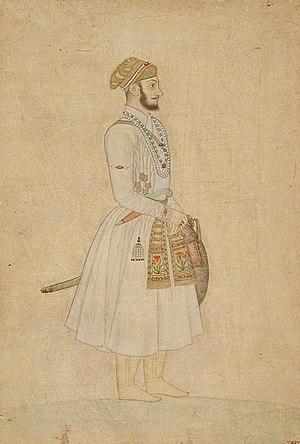
Bahâdur Shâh Iᵉʳ est le premier fils de l'empereur moghol Aurangzeb. À la mort de ce dernier, Bahâdur Shâh dut faire face à une guerre de succession et en sortit vainqueur. Son règne dura moins de cinq ans, de 1707 à 1712.